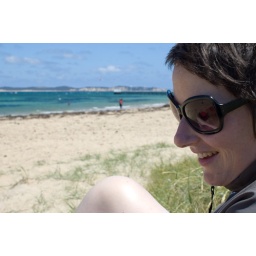
mischa's in the background swimming. crazy girl. 67km in a day, plus train ride, makes three girls super tough!